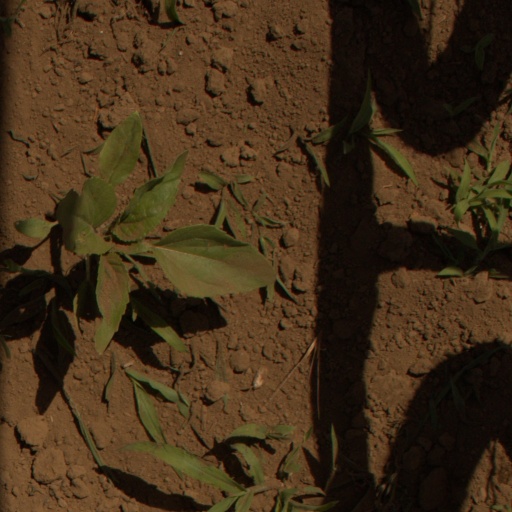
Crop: Jerusalem artichoke